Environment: real
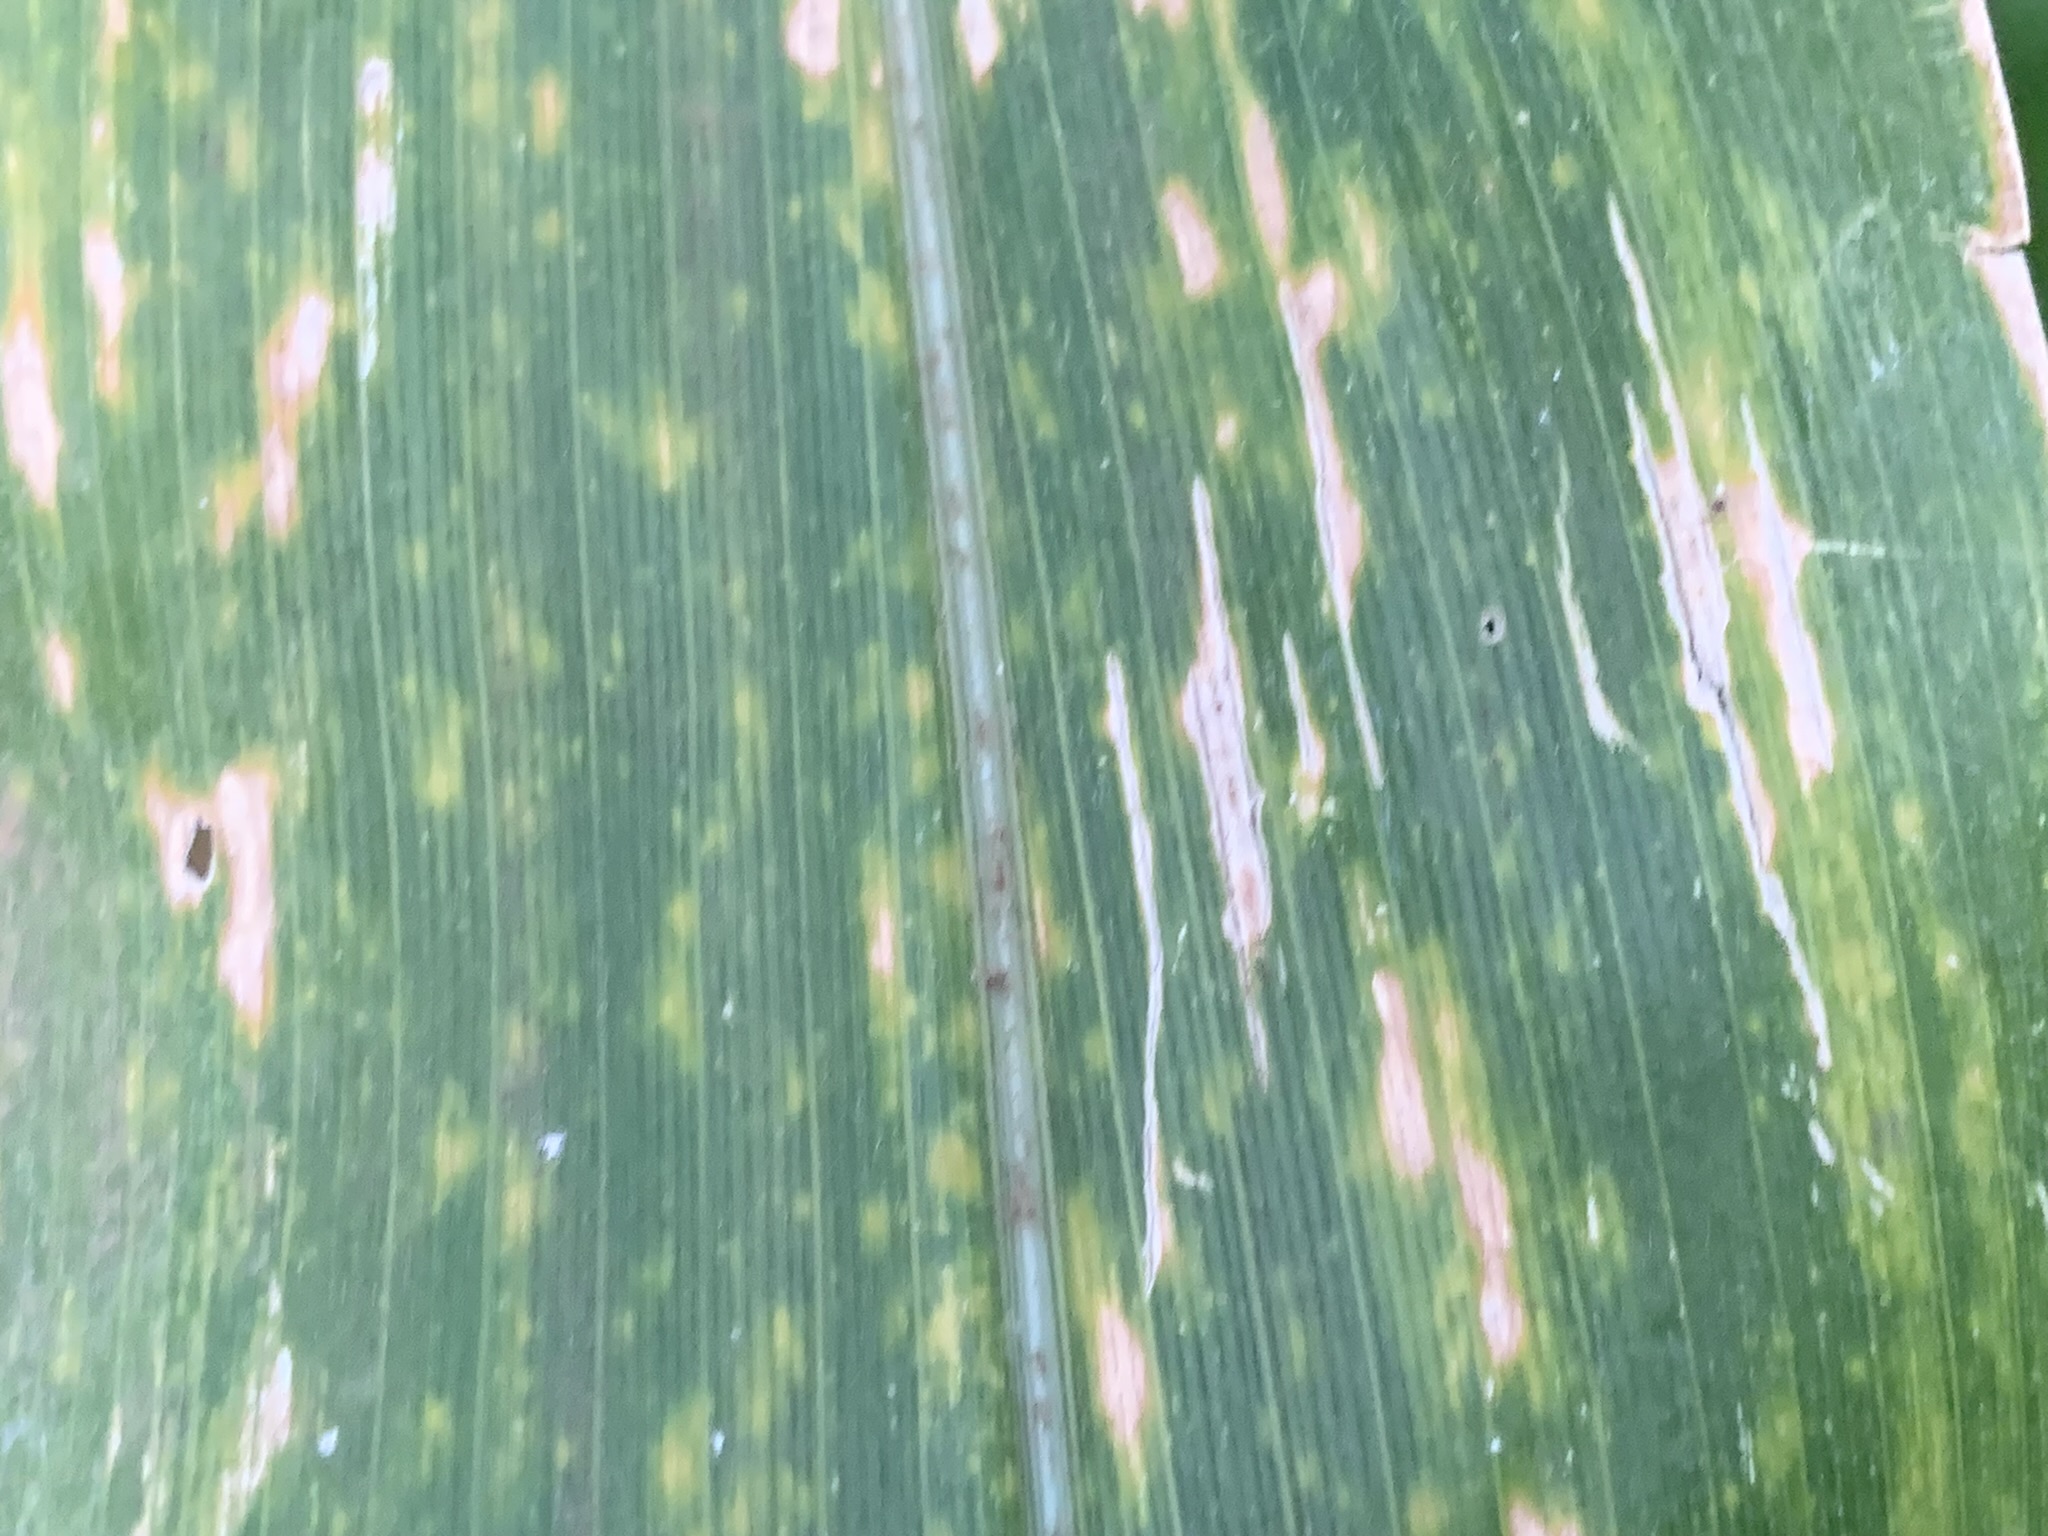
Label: lethal_necrosis